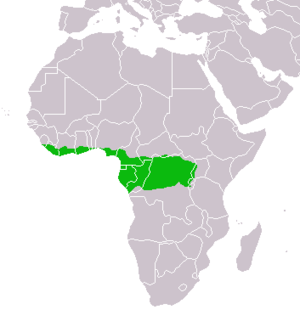
Le chevrotain aquatique ou biche-cochon désigne une espèce de la famille des chevrotains que l'on rencontre en Afrique et seule représentante du genre Hyemoschus.